The Happiness of Grinzing

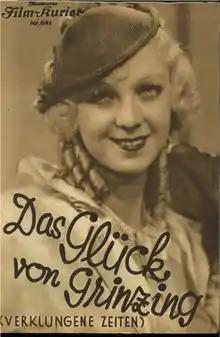

The Happiness of Grinzing (German: Das Glück von Grinzing) is a 1933 Czech musical film directed by Otto Kanturek and starring Iván Petrovich, Gretl Theimer and Alfred Gerasch. It was produced in German and several of the cast and crew had recently left Germany following the Nazi takeover there. It was shot at the Barrandov Studios in Prague. The film's sets were designed by the art director . A separate Czech-language version, "In the Little House Below Emauzy", was also shot at the same time. Such multiple-language versions were common during the early years of sound film before dubbing became more widespread. In German-speaking parts of Czechoslovakia it was released under the title Das Häuschen in Grinzing.